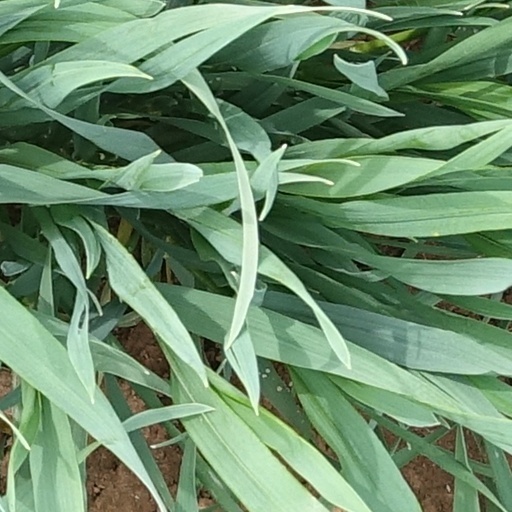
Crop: wheat